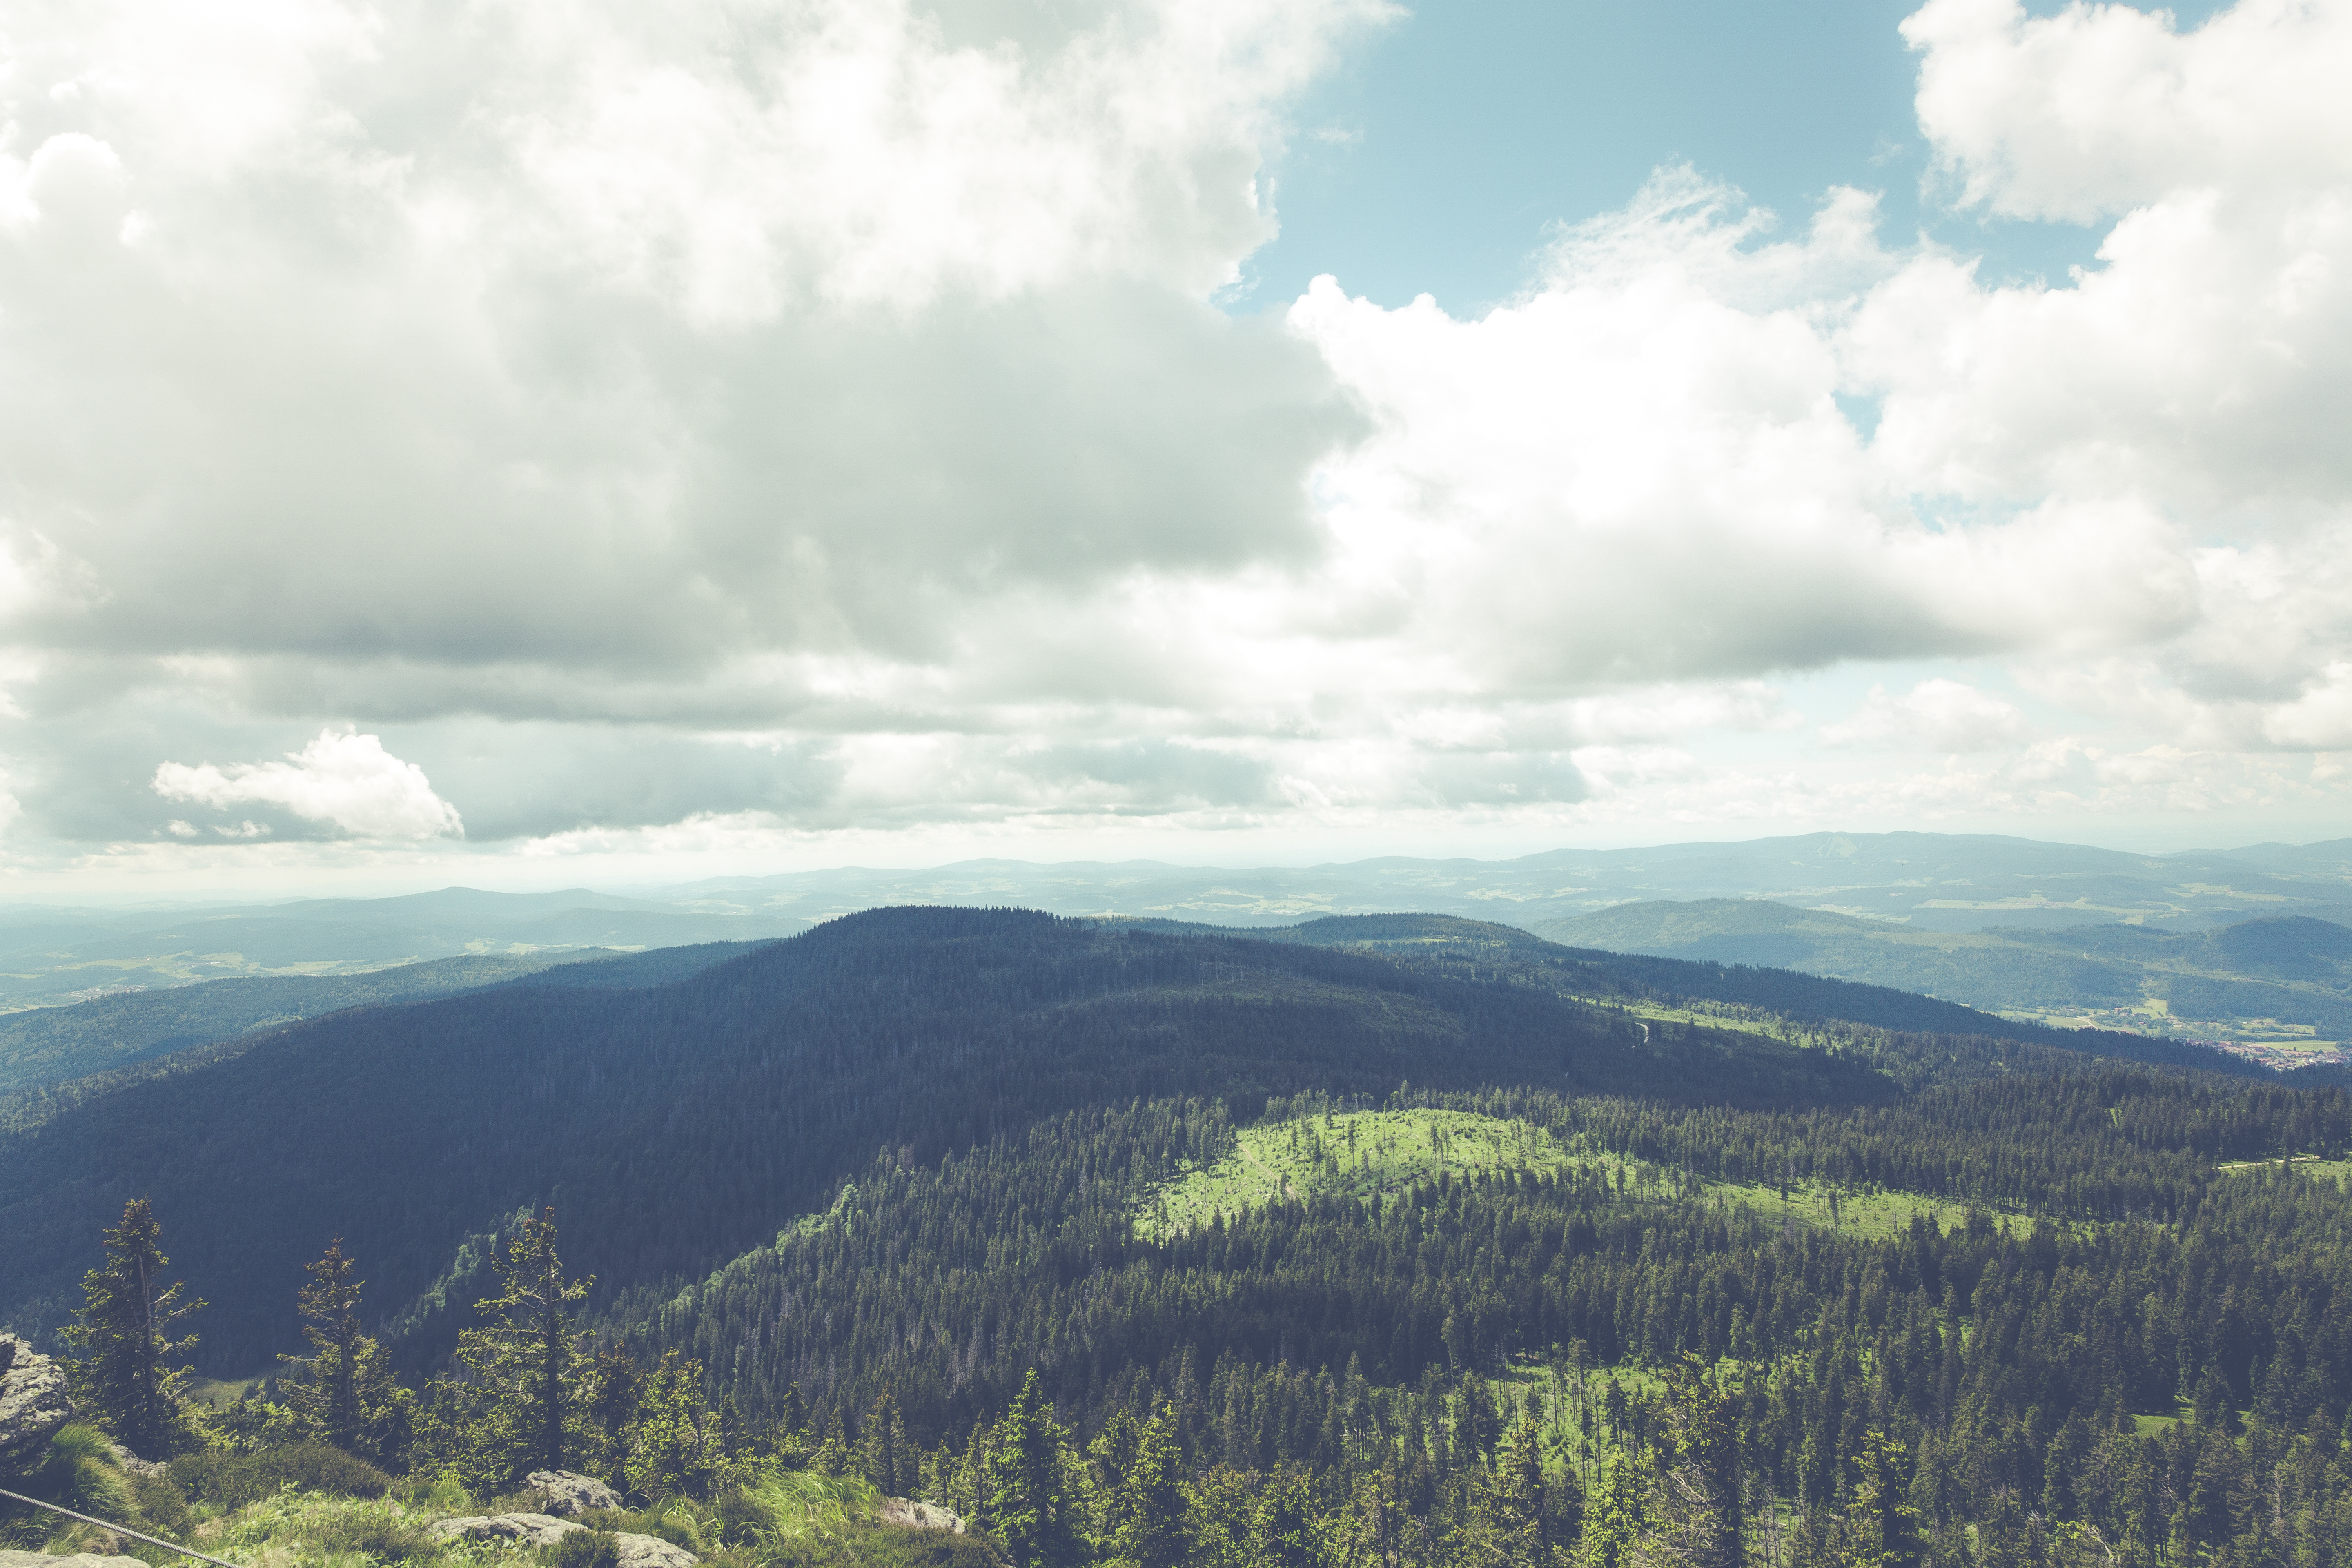
landscape, tree, nature, forest, horizon, wilderness, mountain, cloud, sky, meadow, hill, valley, mountain range, highland, ridge, trees, clouds, mountains, alps, grassland, plateau, fell, loch, rural area, landform, meteorological phenomenon, geographical feature, atmospheric phenomenon, mountainous landforms